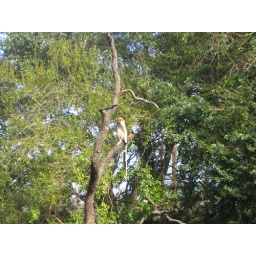
Like a monkey in a tree